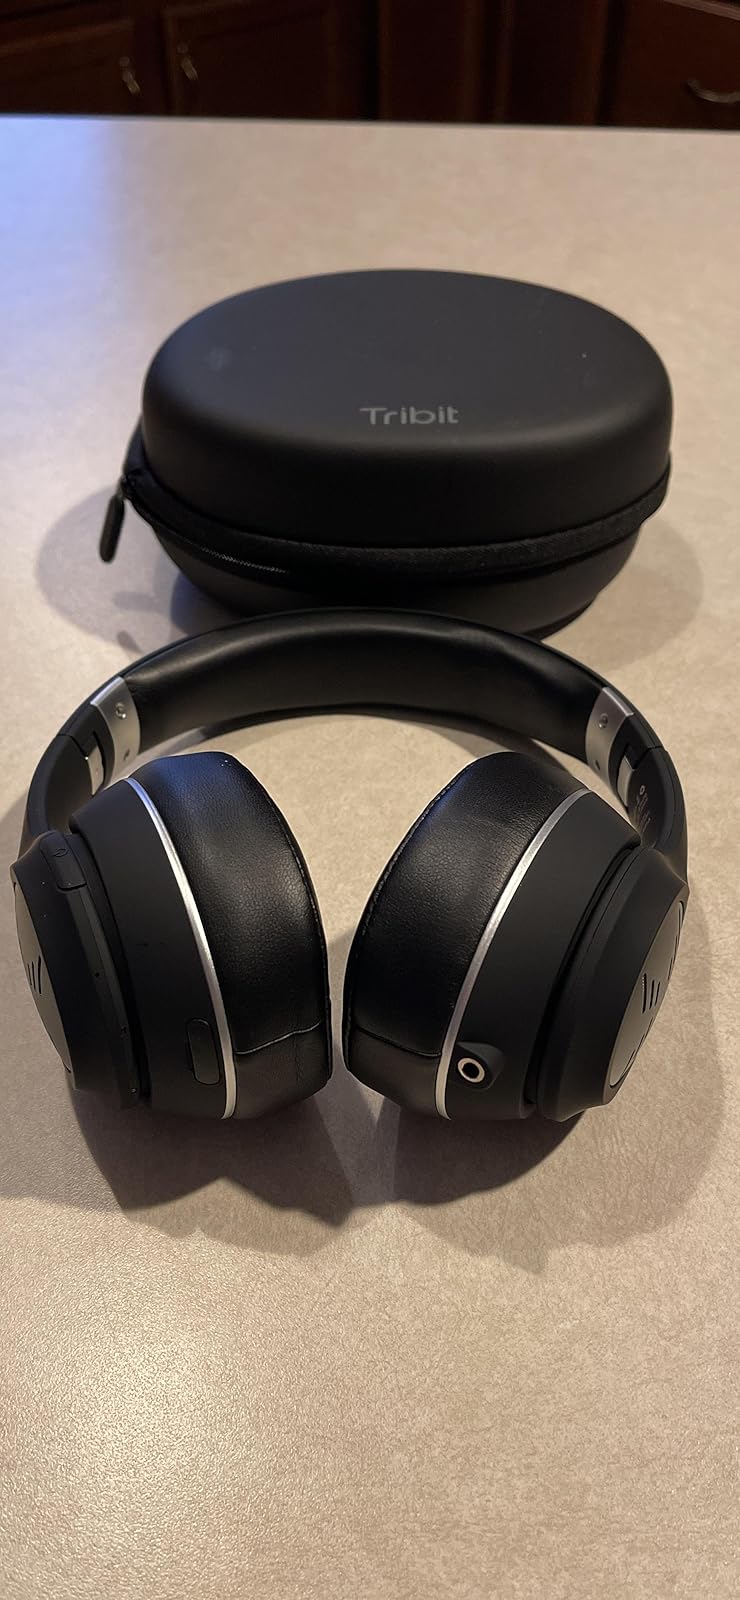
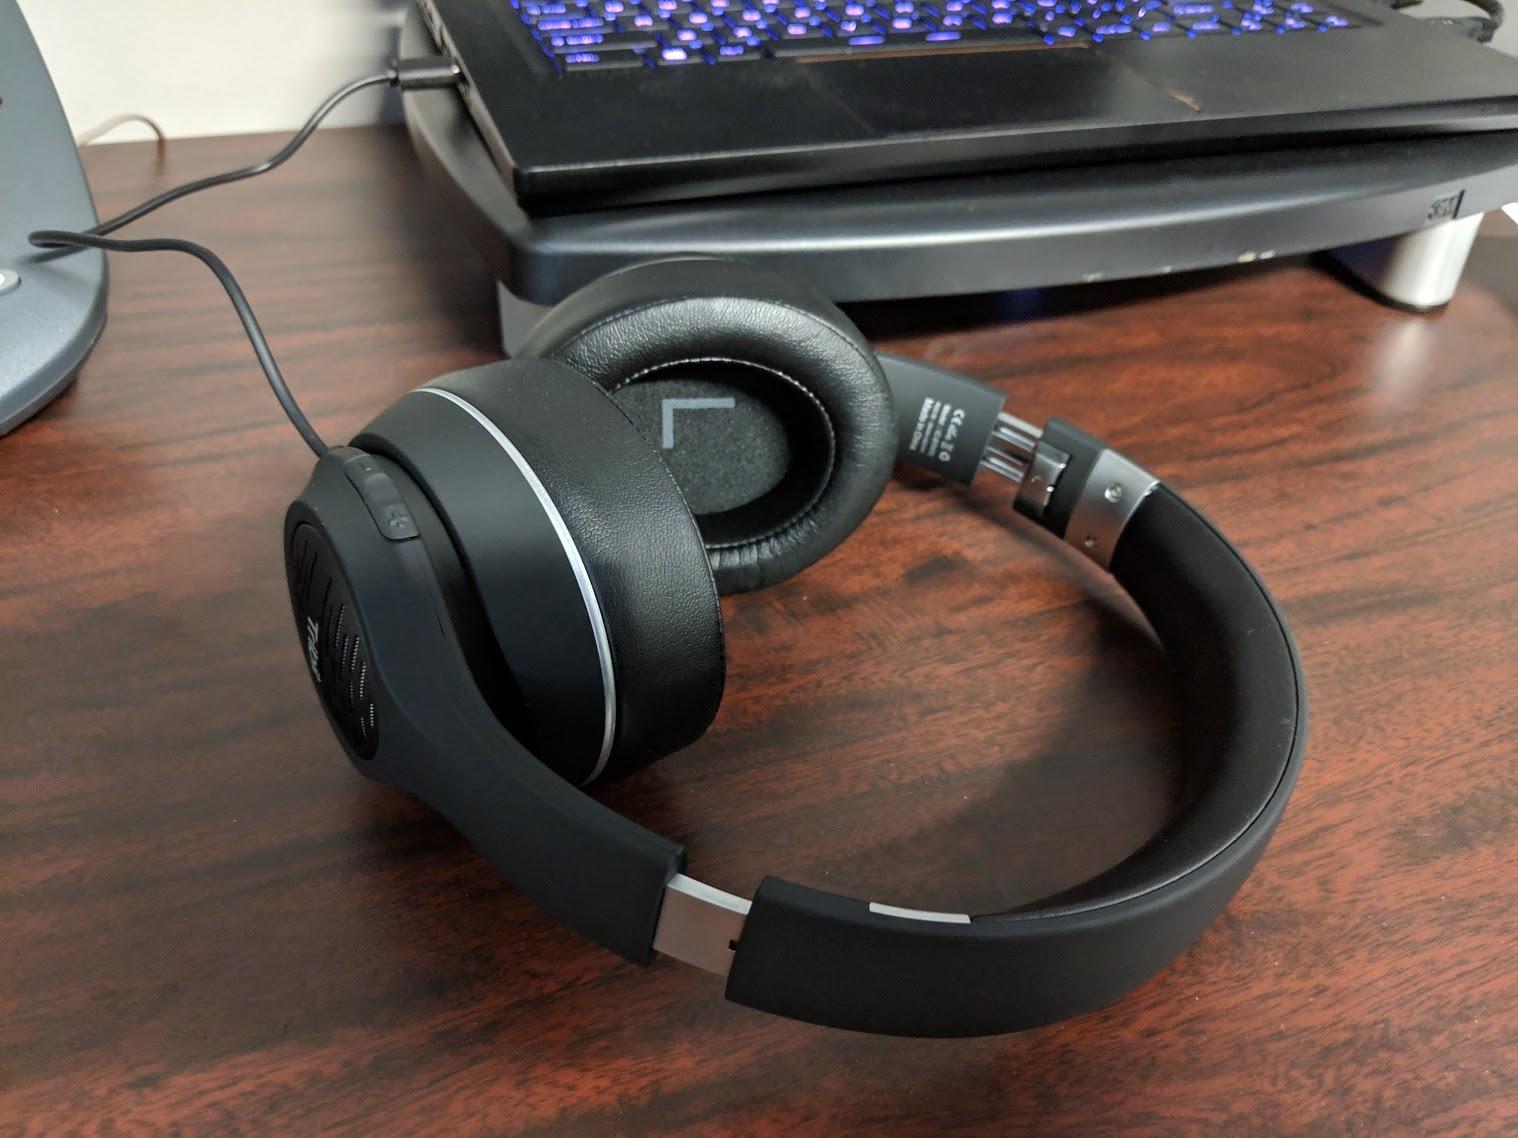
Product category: headphones
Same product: yes